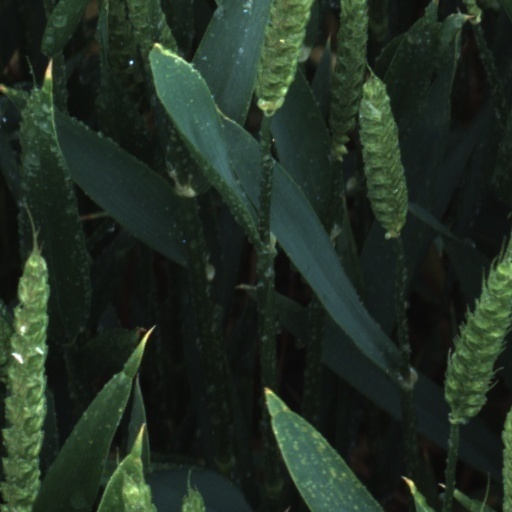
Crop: wheat